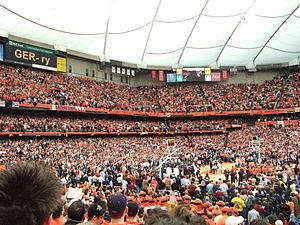
Le Carrier Dome est un stade couvert situé sur le campus de Syracuse University dans le quartier de University Hill à Syracuse, dans l'État de New York. Il sert principalement pour les matchs de football américain et de basket-ball puis également pour les concerts.